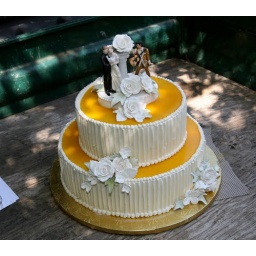
Elvis cake topper on passion fruit cake from Masse's in Berkeley (OBT member HeatherVaughan)